India–Israel relations

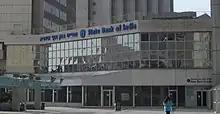
The Israeli headquarters of the State Bank of India, located in Ramat Gan, Tel Aviv District

In 2003, Ariel Sharon was the first Israeli Prime Minister to visit India. He was welcomed by the Bharatiya Janata Party (BJP) led National Democratic Alliance coalition government of India. Several newspapers expressed positive views on his visit, and Indian Prime Minister Atal Bihari Vajpayee voiced confidence that Sharon's visit would pave the way for further consolidating bilateral ties. Sharon's visit was condemned in leftist and Muslim circles. Hundreds of supporters of India's various communist parties rallied in New Delhi while nearly 100 Muslims were arrested in Mumbai. Students of Aligarh Muslim University demanded that India sever ties with Israel and increase ties with Palestine. The Hindi-language daily "Navbharat Times" called Sharon an important friend of India. The Hindu nationalist Rashtriya Swayamsevak Sangh (RSS) condemned the protest against Sharon. Sharon expressed satisfaction over his talks with Indian leaders. Indian prime minister Atal Bihari Vajpayee said the visit would increase ties between India and Israel. Sharon invited Vajpayee to visit Israel. Sharon said that Israelis regard India to be one of the most important countries in the world, and Vajpayee was sure that Sharon's visit would bring the two countries closer together.